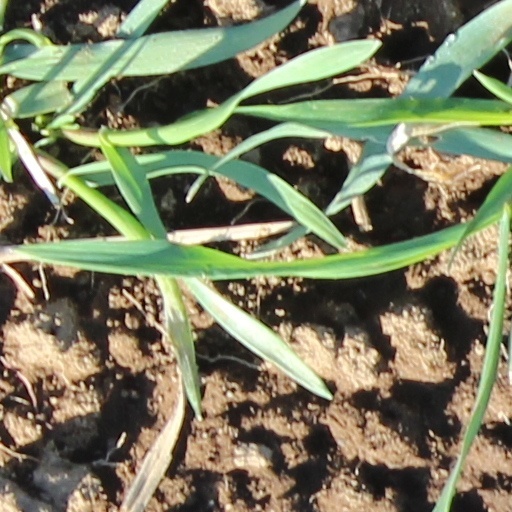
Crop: wheat